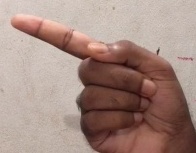
ASL sign: G